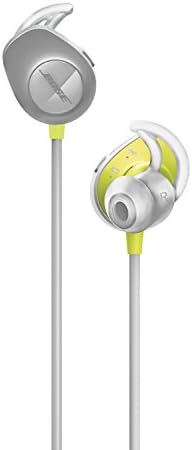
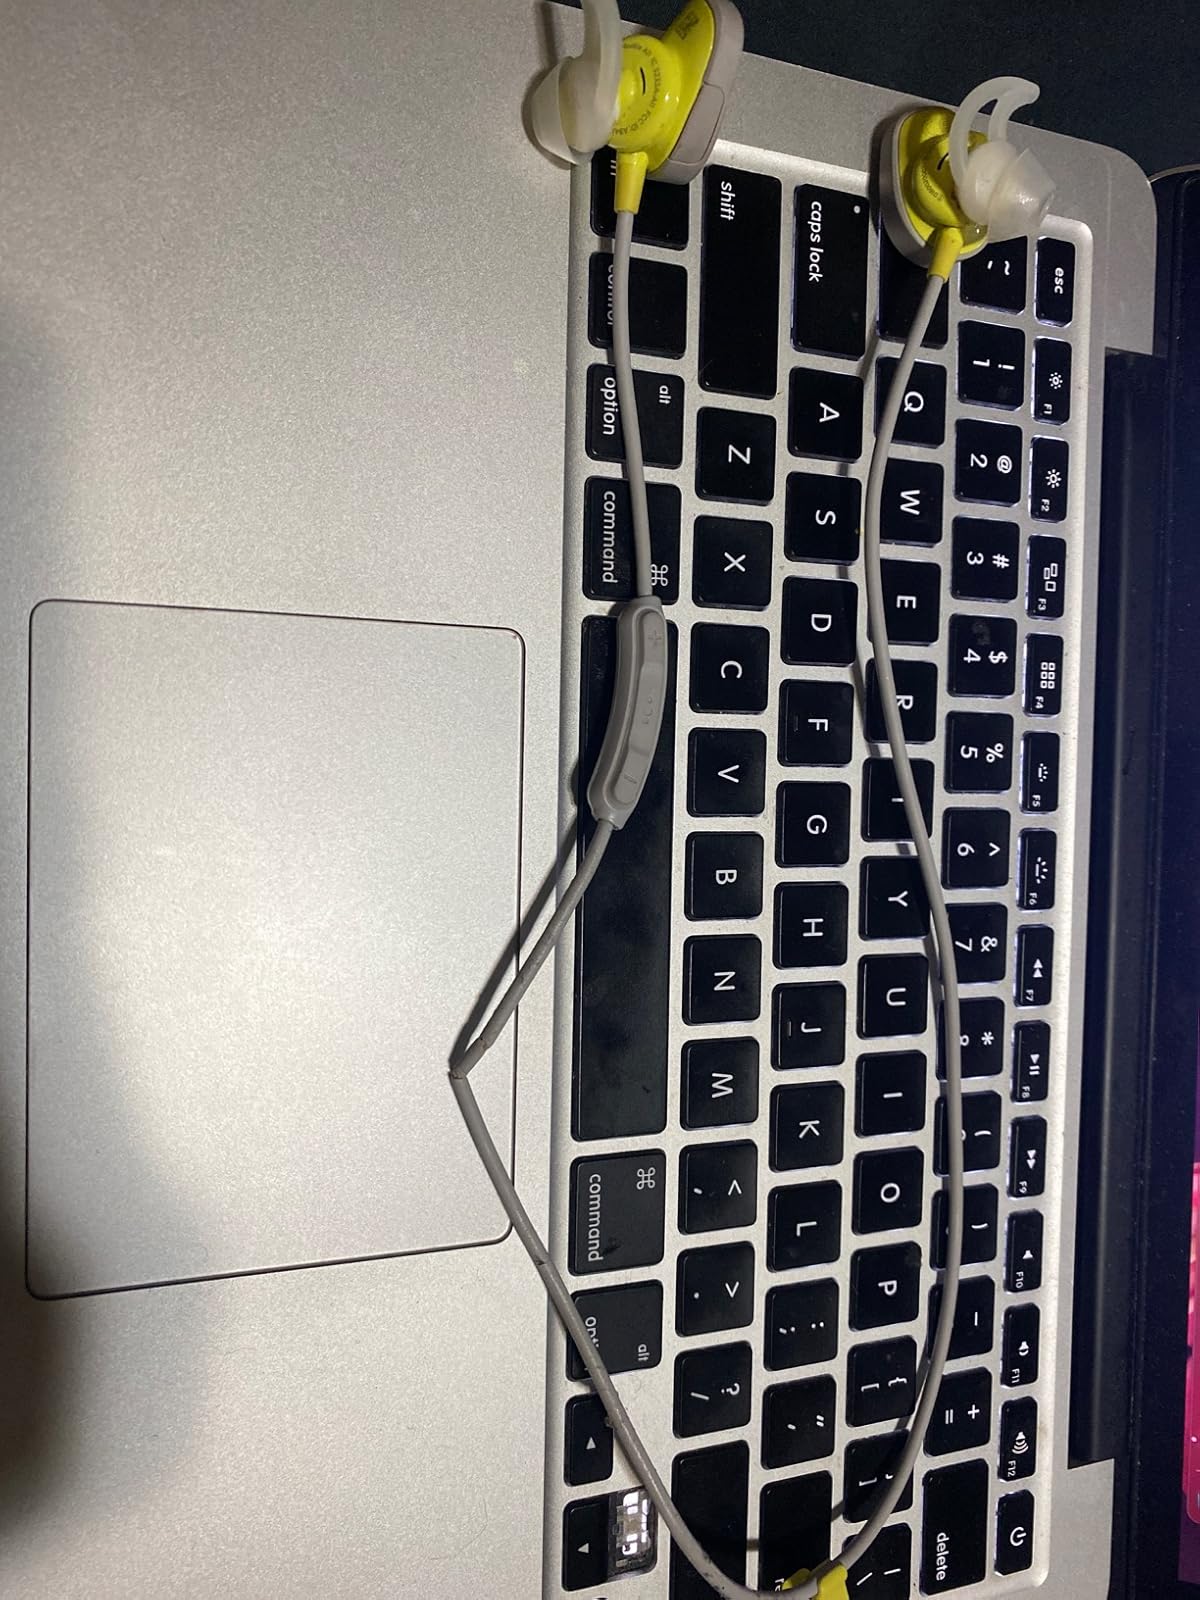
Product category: headphones
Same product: yes